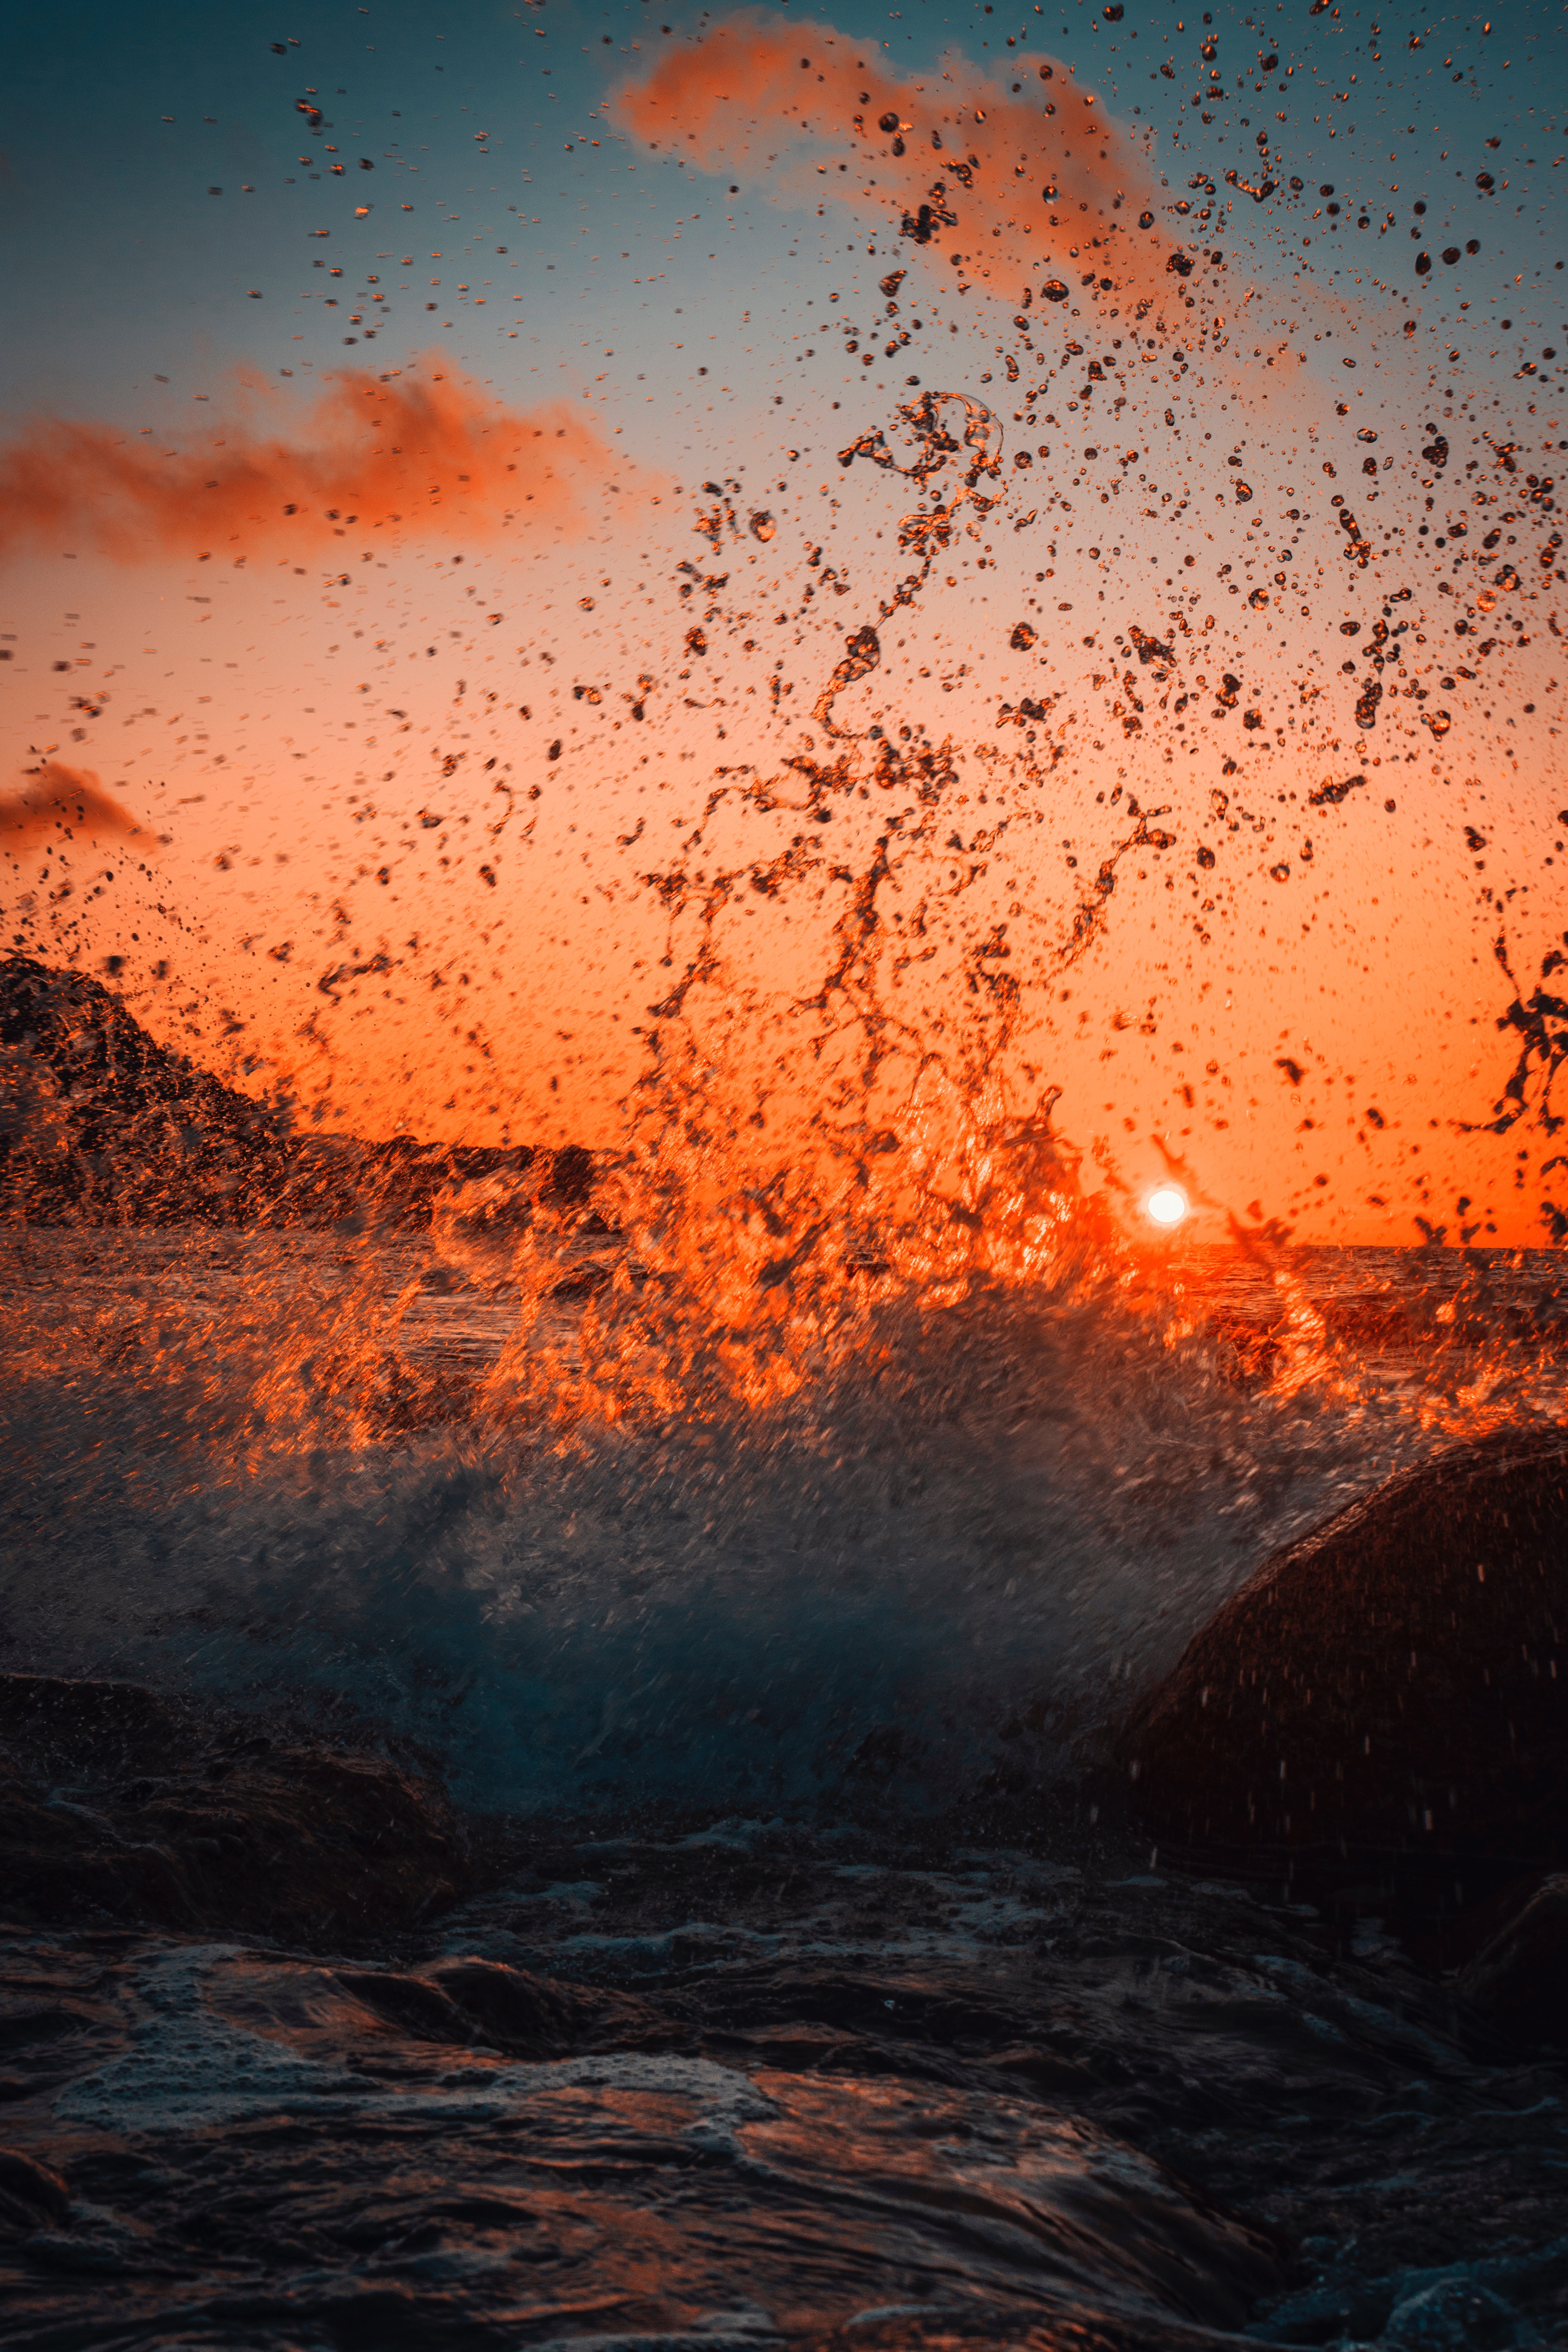
sky, geological phenomenon, water, cloud, horizon, atmospheric phenomenon, afterglow, wave, sunset, evening, atmosphere, orange, morning, sea, sunlight, reflection, ocean, sunrise, tree, landscape, dusk, rock, dawn, world, meteorological phenomenon